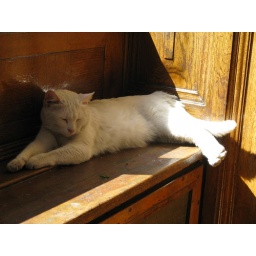
Beatiful white cat in Haydarpasa Train Station / ISTANBUL